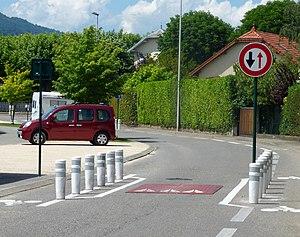
Une écluse centrale de voirie avec ""by-pass vélo"" à Aix-les-Bains (Savoie)."
Une écluse, dans le domaine de la voirie, est un dispositif installé sur une voie de circulation produisant un rétrécissement de chaussée et imposant une circulation alternée. Elle se différencie d'une chicane.